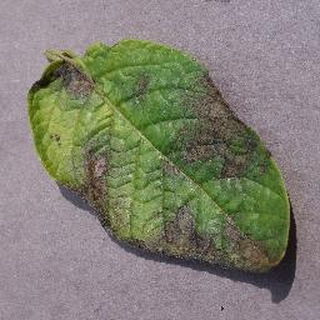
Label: potato_late_blight